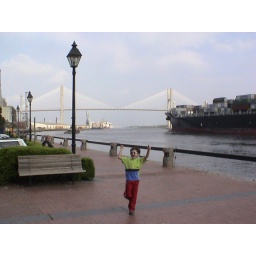
Nicholas by ship and bridge